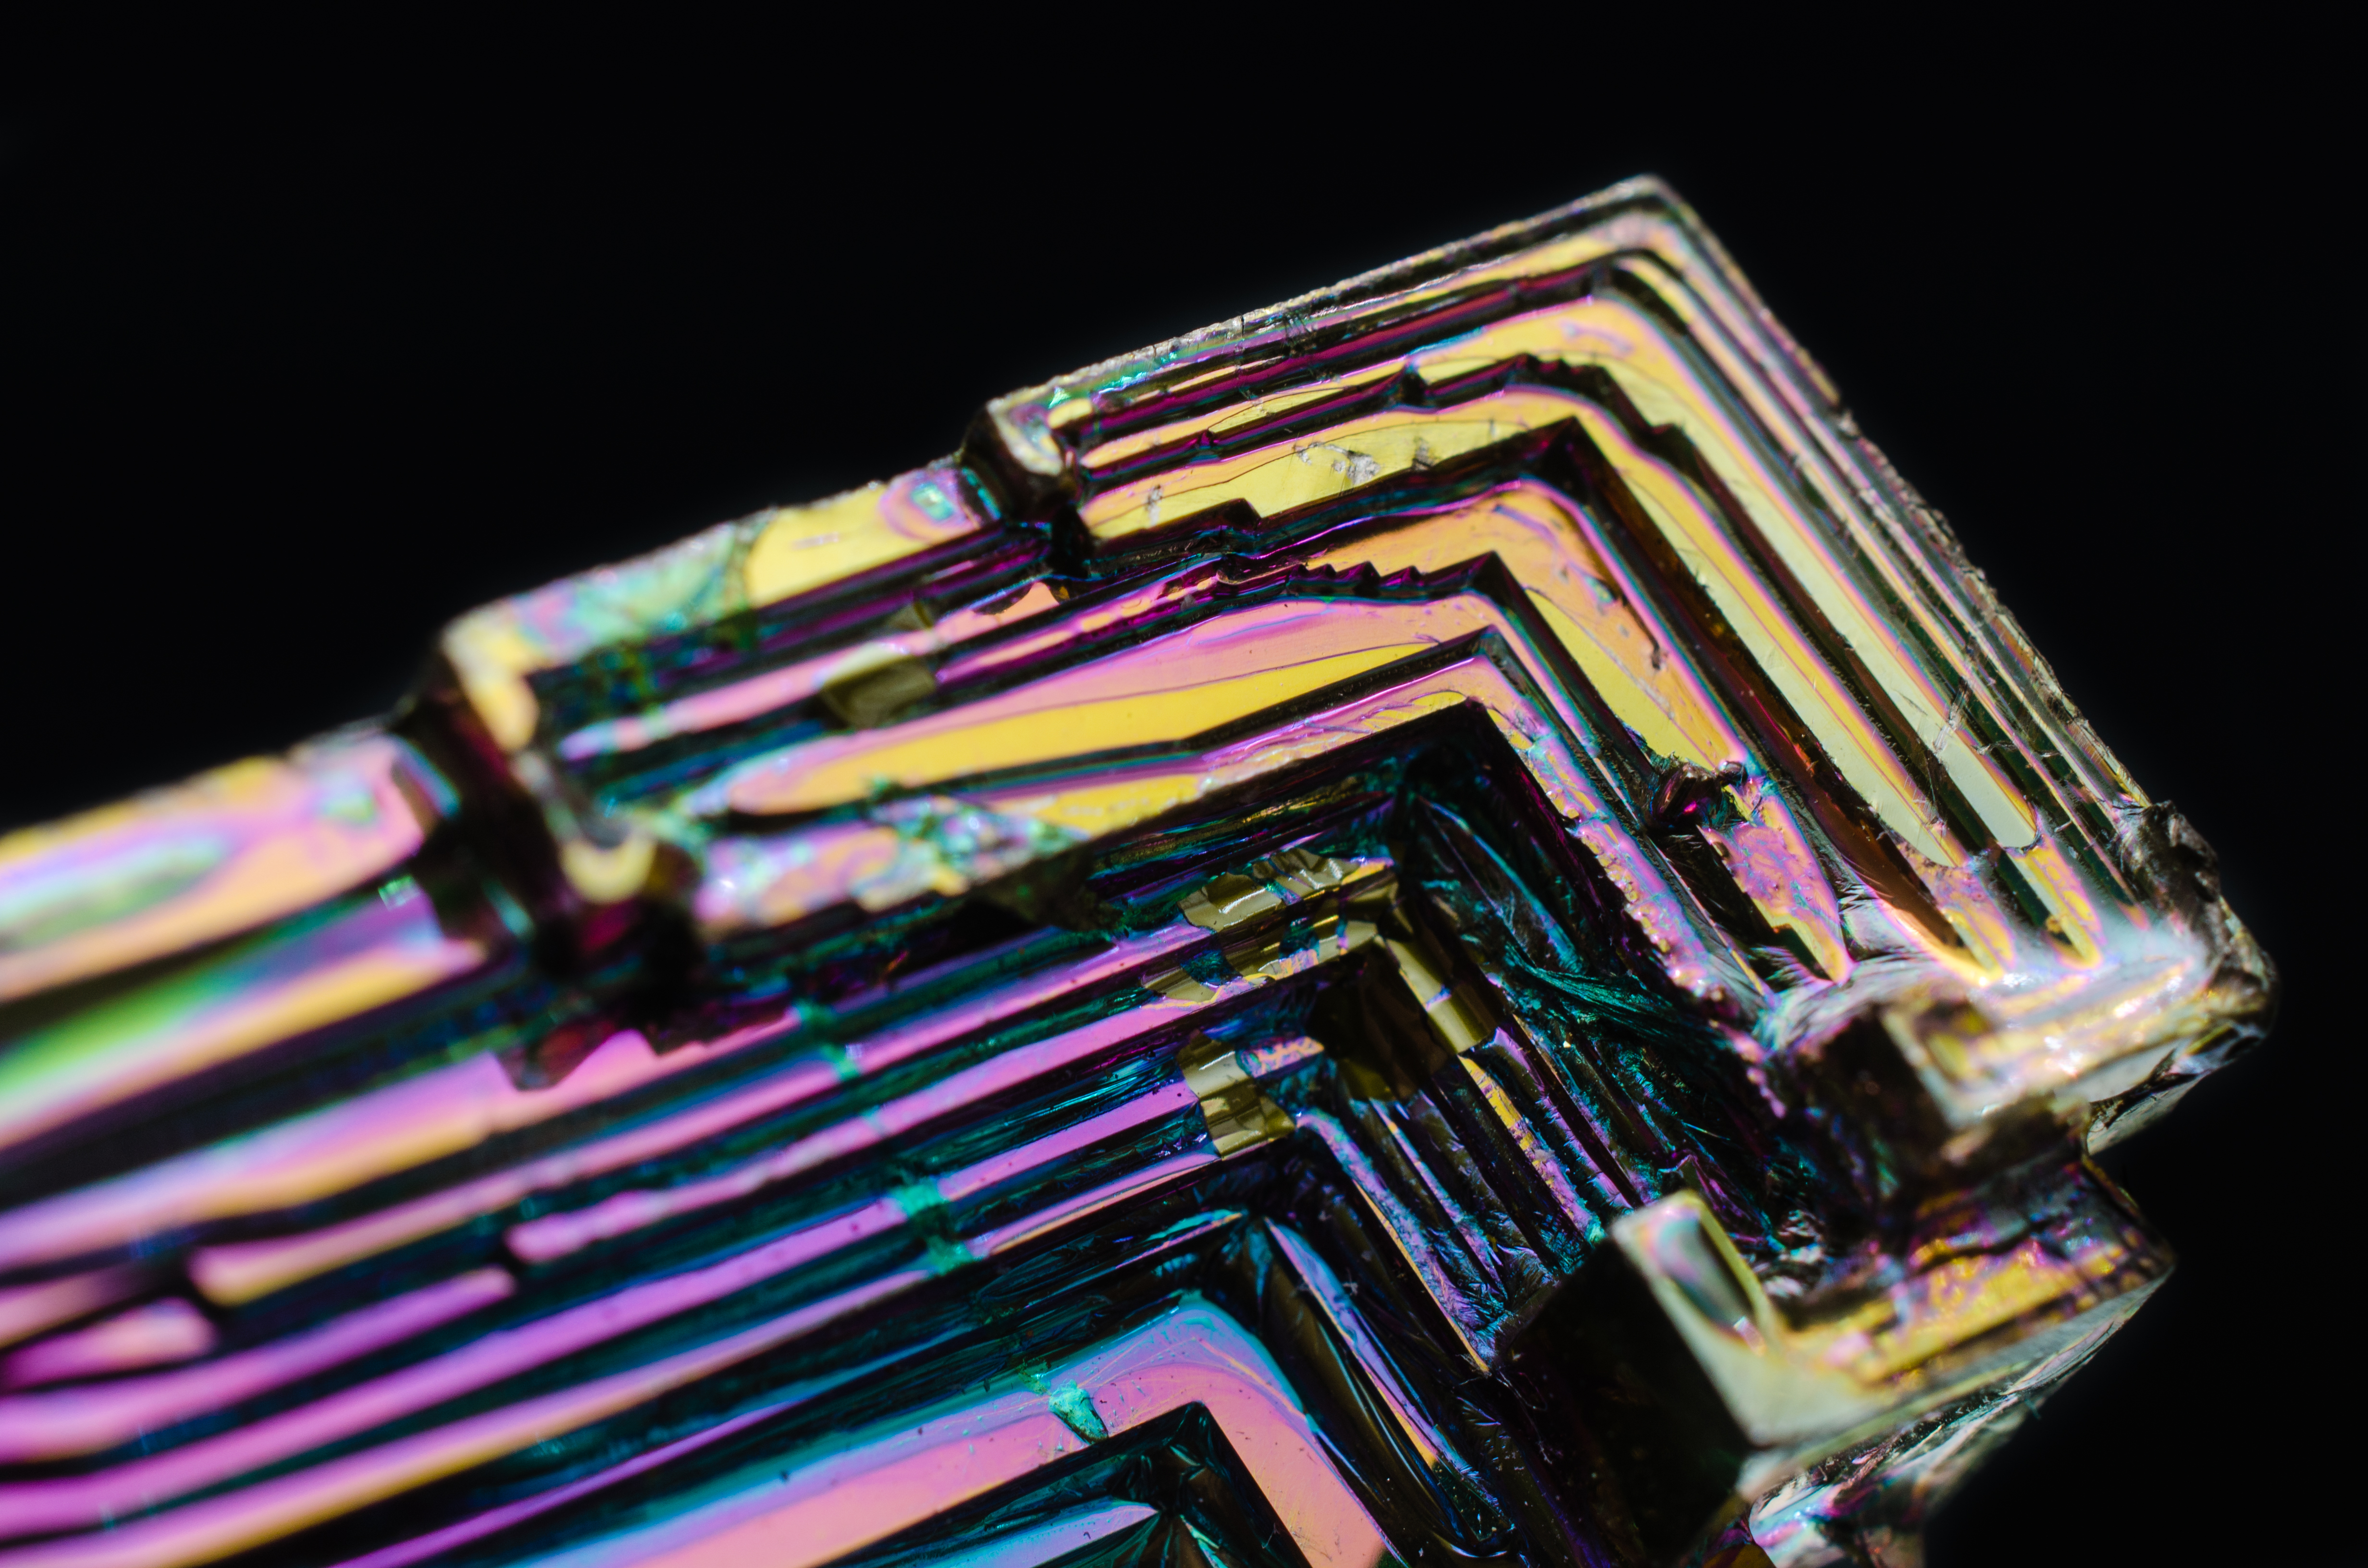
color, jewellery, shape, fashion accessory